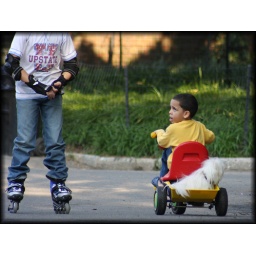
A little kid riding his bike in Central Park with his little white buddy in the back seat.